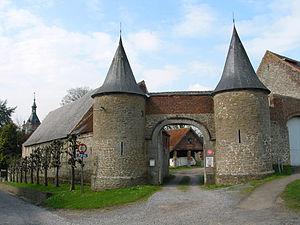
Écaussinnes-Lalaing (Belgique), ferme fortifiée du château.
Écaussinnes-Lalaing est une section de la commune belge d'Écaussinnes située en Région wallonne dans la province de Hainaut.
Écaussinnes est une commune francophone de Belgique située en Région wallonne, dans la province de Hainaut.